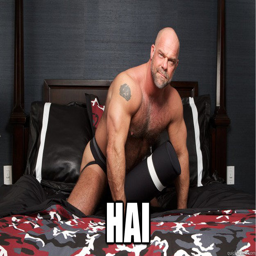
when no one likes or comments on my status i delete it and pretend it never happened .